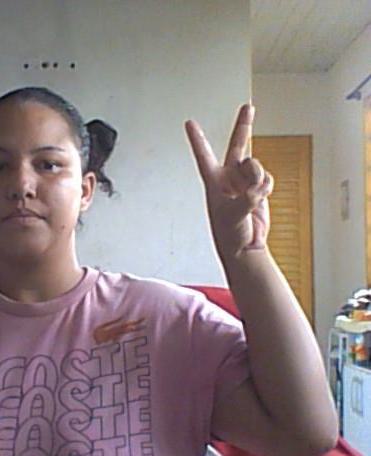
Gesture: peace